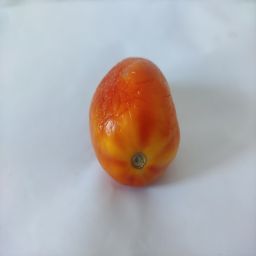
Crop: Tomato
Quality: Old